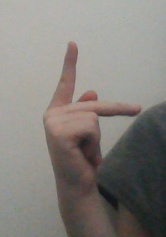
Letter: dha